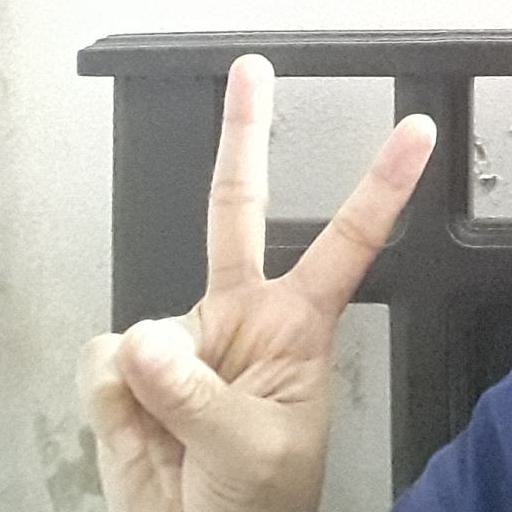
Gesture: peace